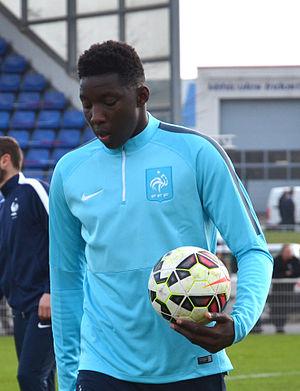
Photographie prise lors du match opposant la France à l'Angleterre pour les qualifications du championnat d'Europe de football des moins de 19 ans 2015 au stade Louis-Villemer de Saint-Lô le 31 mars 2015. Ici, Bingourou Kamara.
Bingourou Kamara, né le 21 octobre 1996 à Longjumeau, est un footballeur franco-sénégalo-mauritanien qui évolue au poste de gardien de but. Il joue actuellement avec le Racing Club de Strasbourg Alsace.